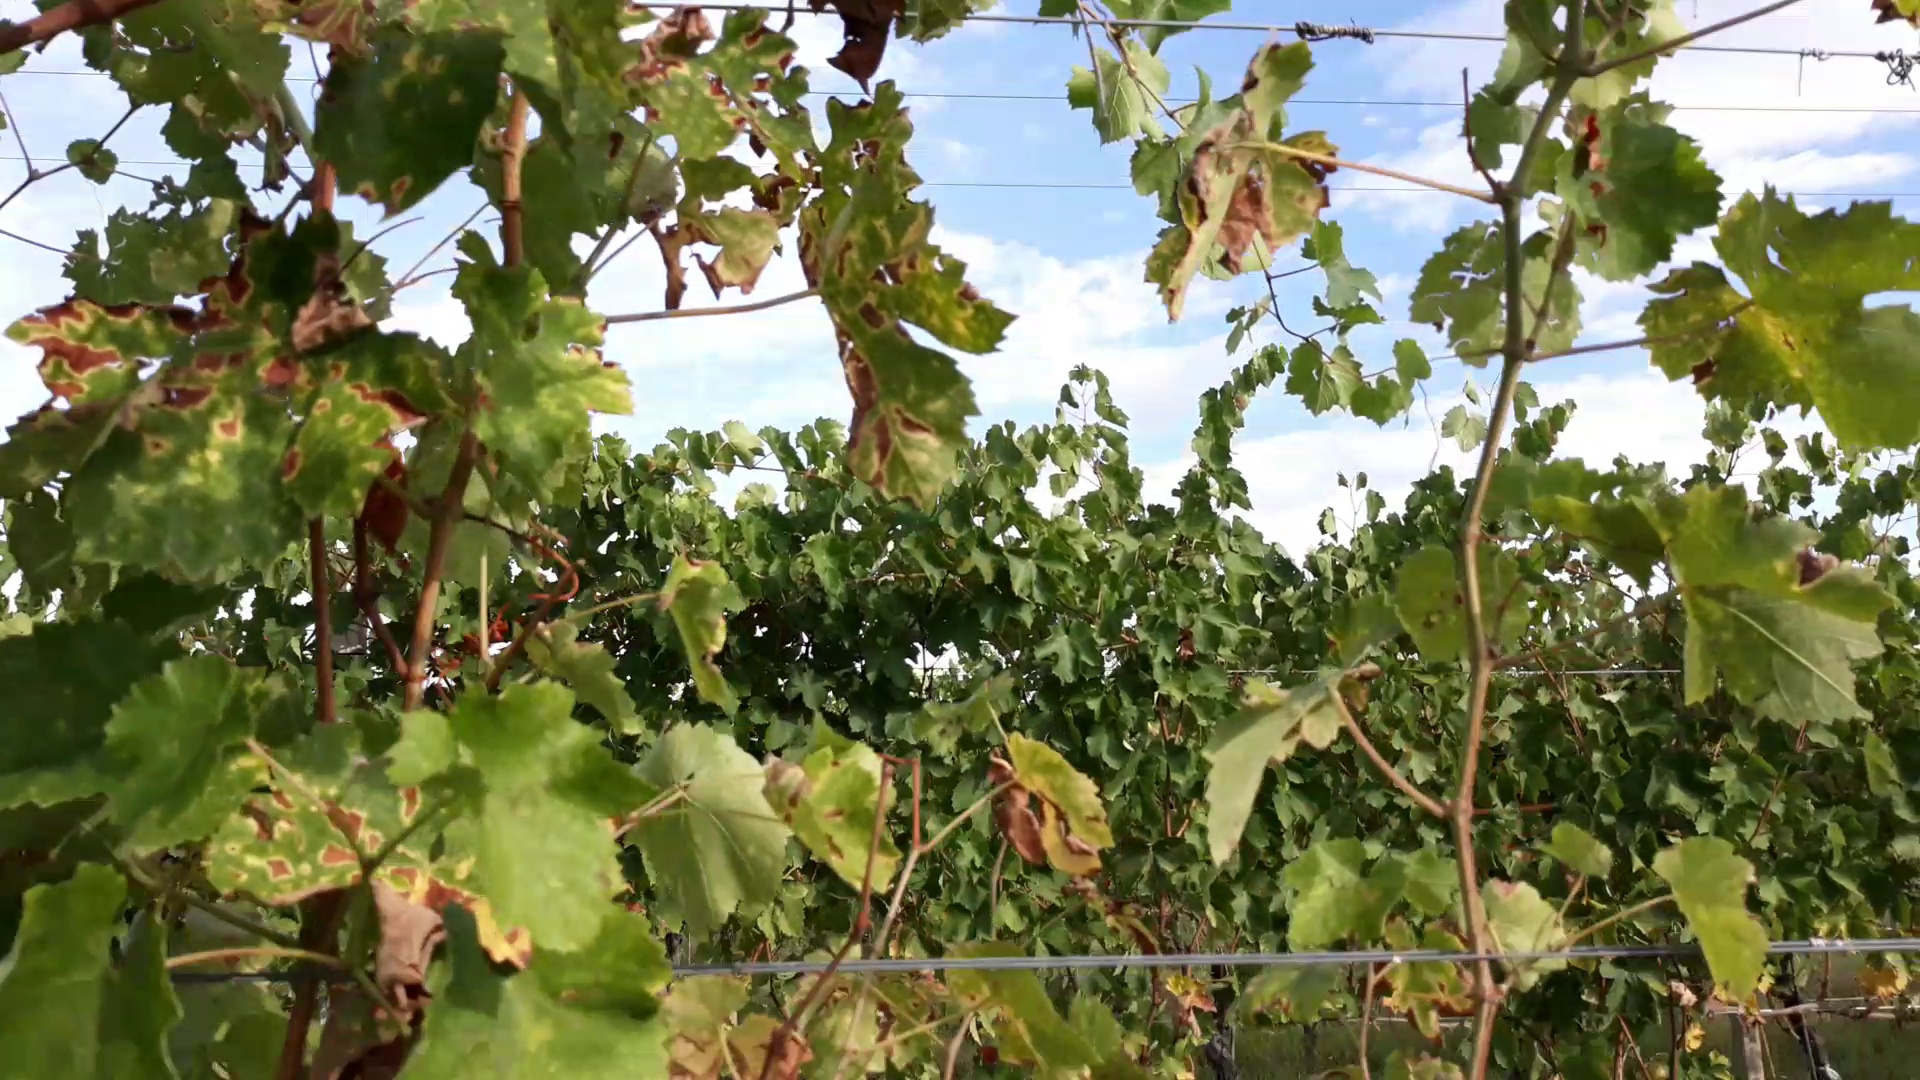
Label: esca